Isfahan Seminary

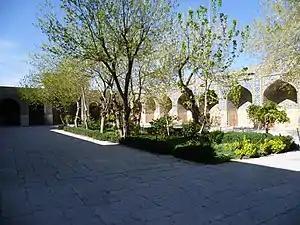
Madrasa of Shah Mosque, one of the "Isfahan Seminary" schools

Although the importance of the "Isfahan Seminary" has diminished in the last century with the establishment of the Qom Seminary, the seminaries in this city are still standing and students are learning science. Some religious schools that have been established in Isfahan in recent years or have remained from the past and are now open, including: